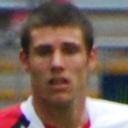
Age: 20